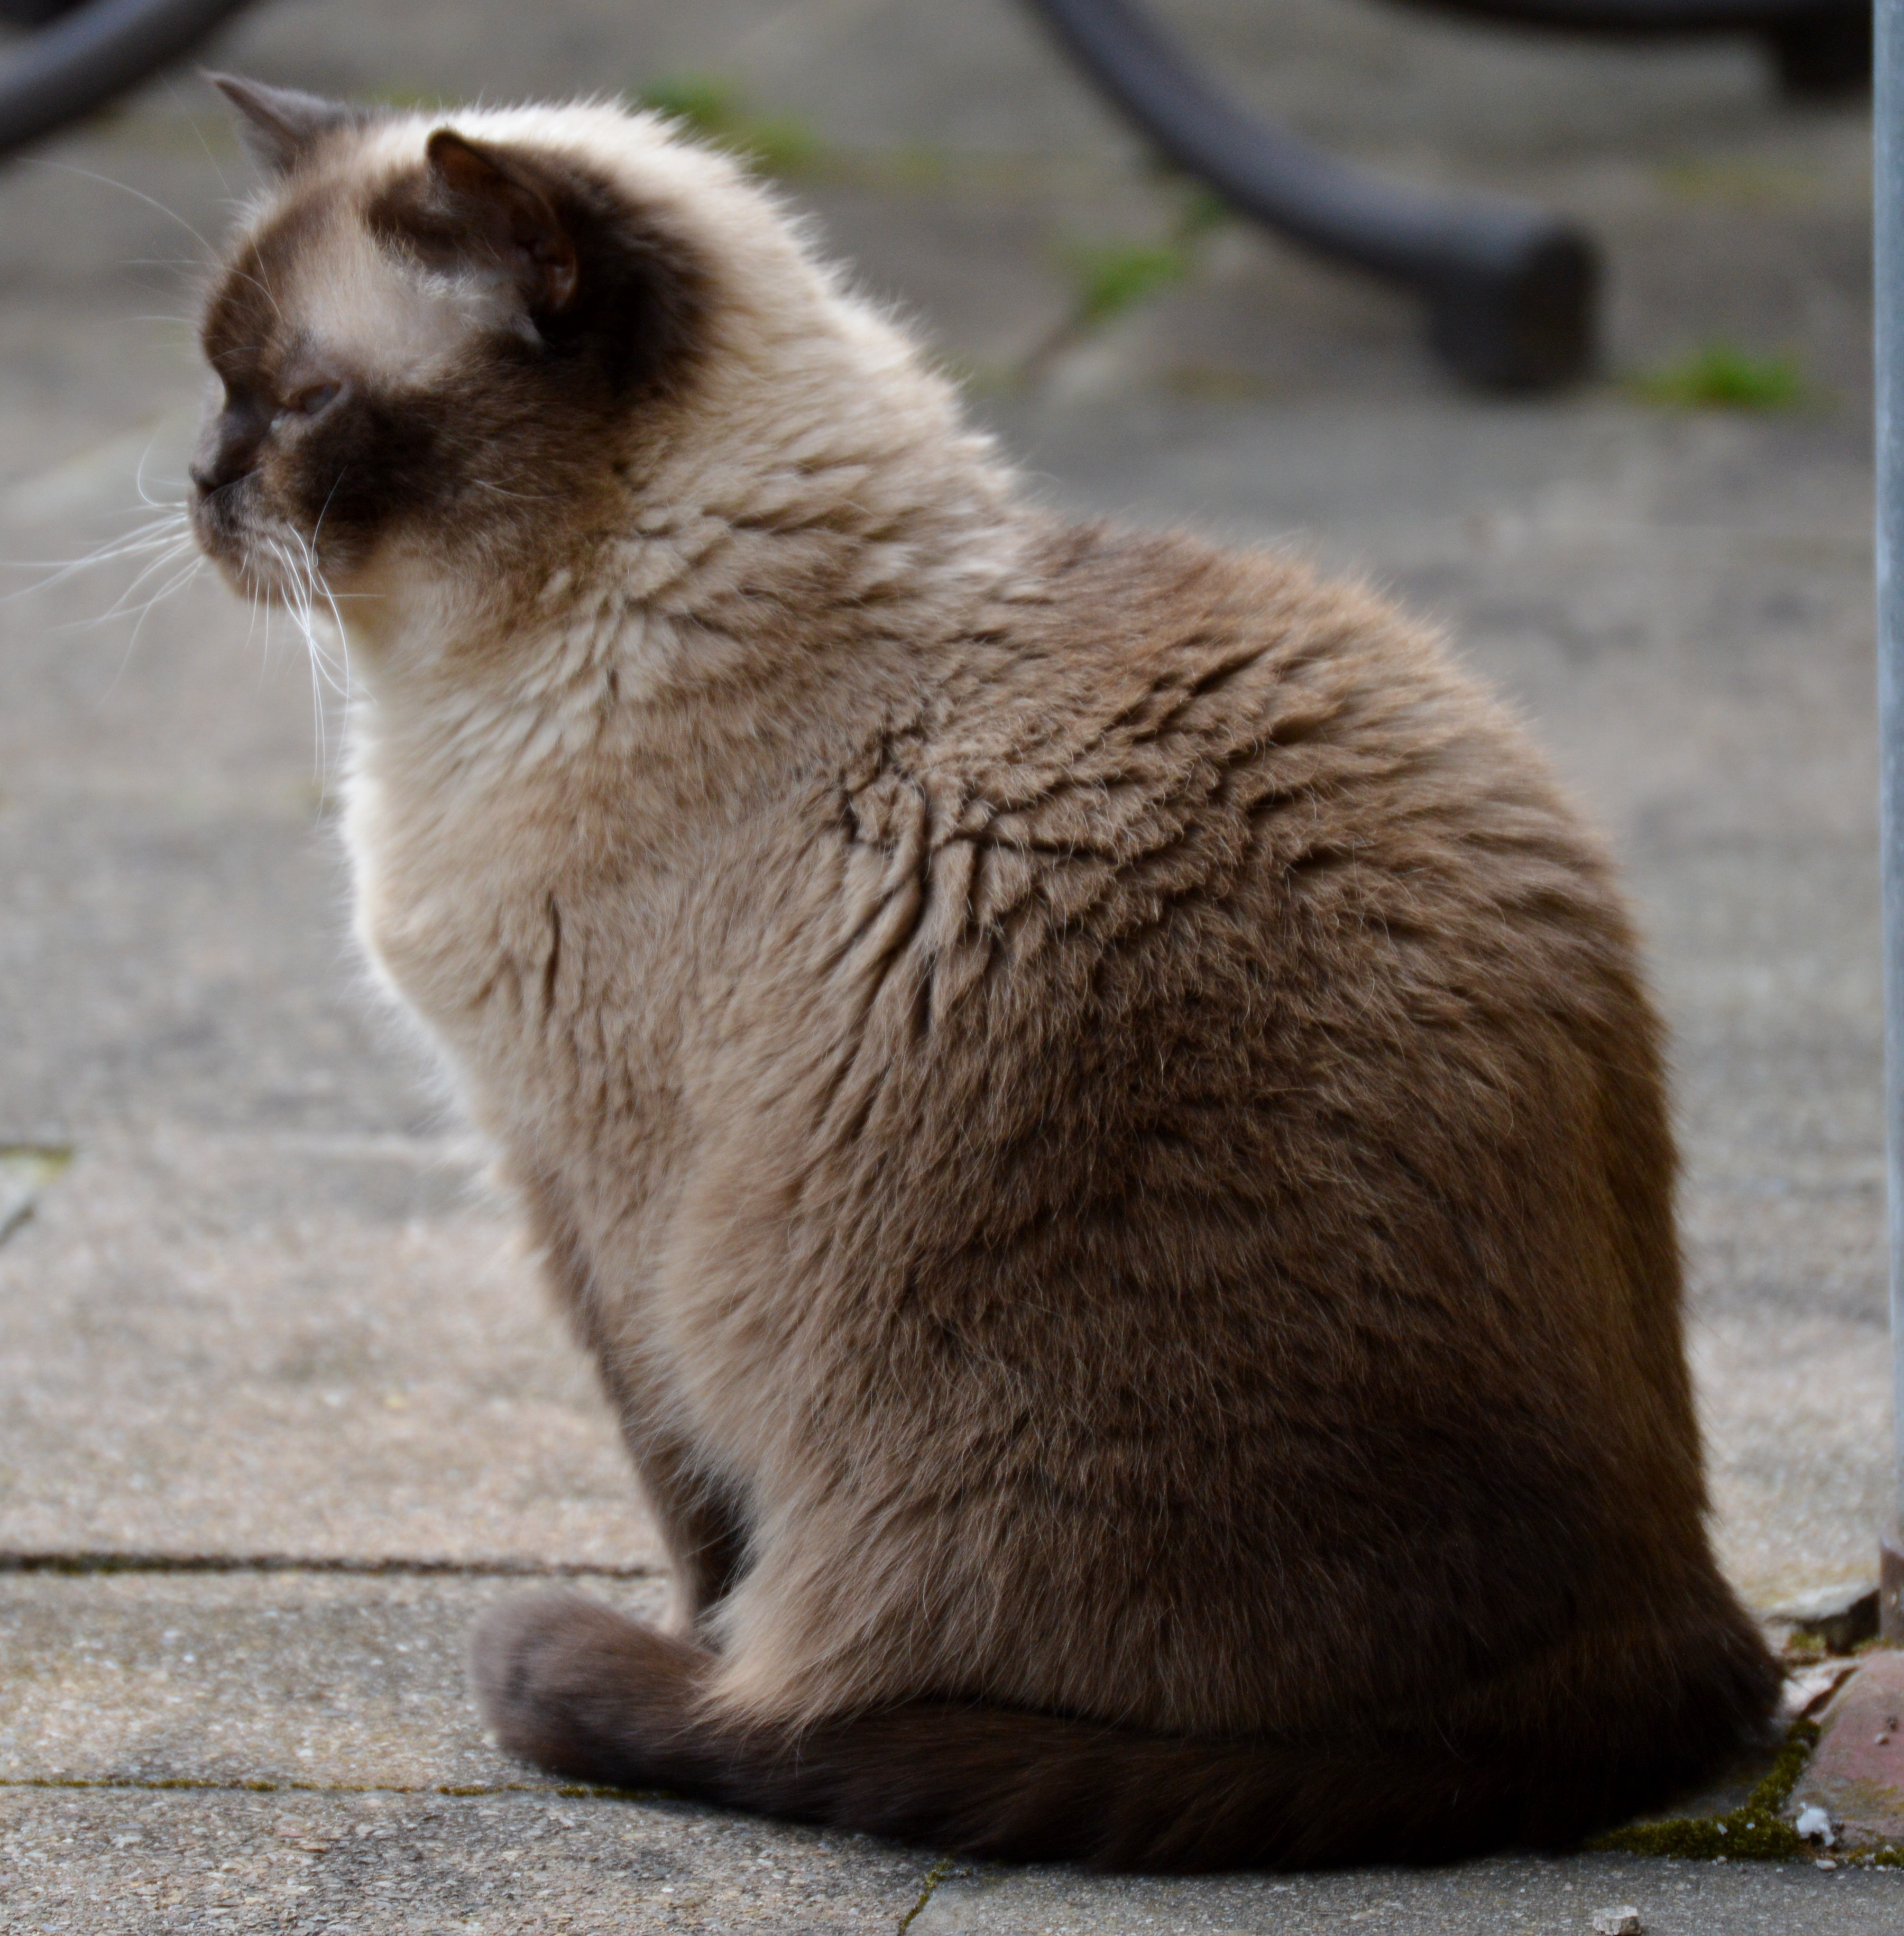
animal, fur, cat, brown, mammal, fauna, thoroughbred, whiskers, beige, vertebrate, mieze, dreamy, dear, british shorthair, small to medium sized cats, cat like mammal